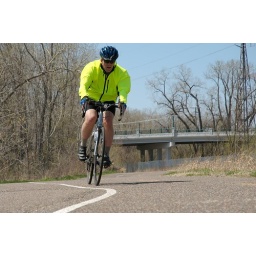
A cyclist. Shot laying on the ground right were a bike path split in two directions.